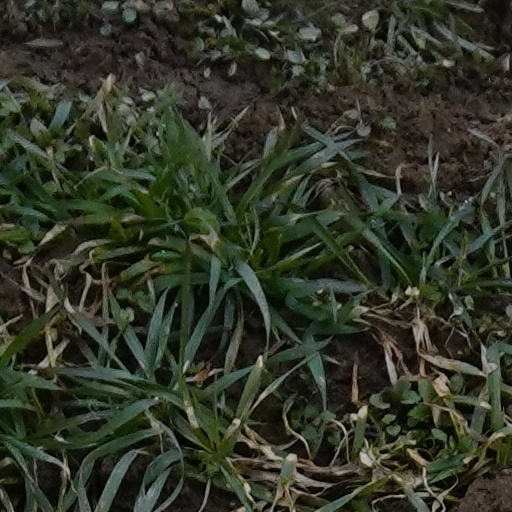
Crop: wheat